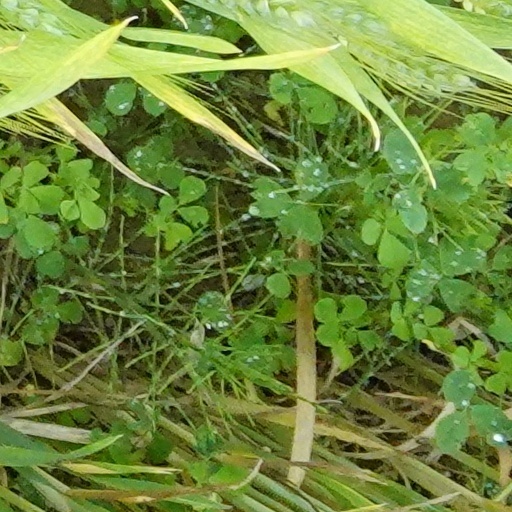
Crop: wheat